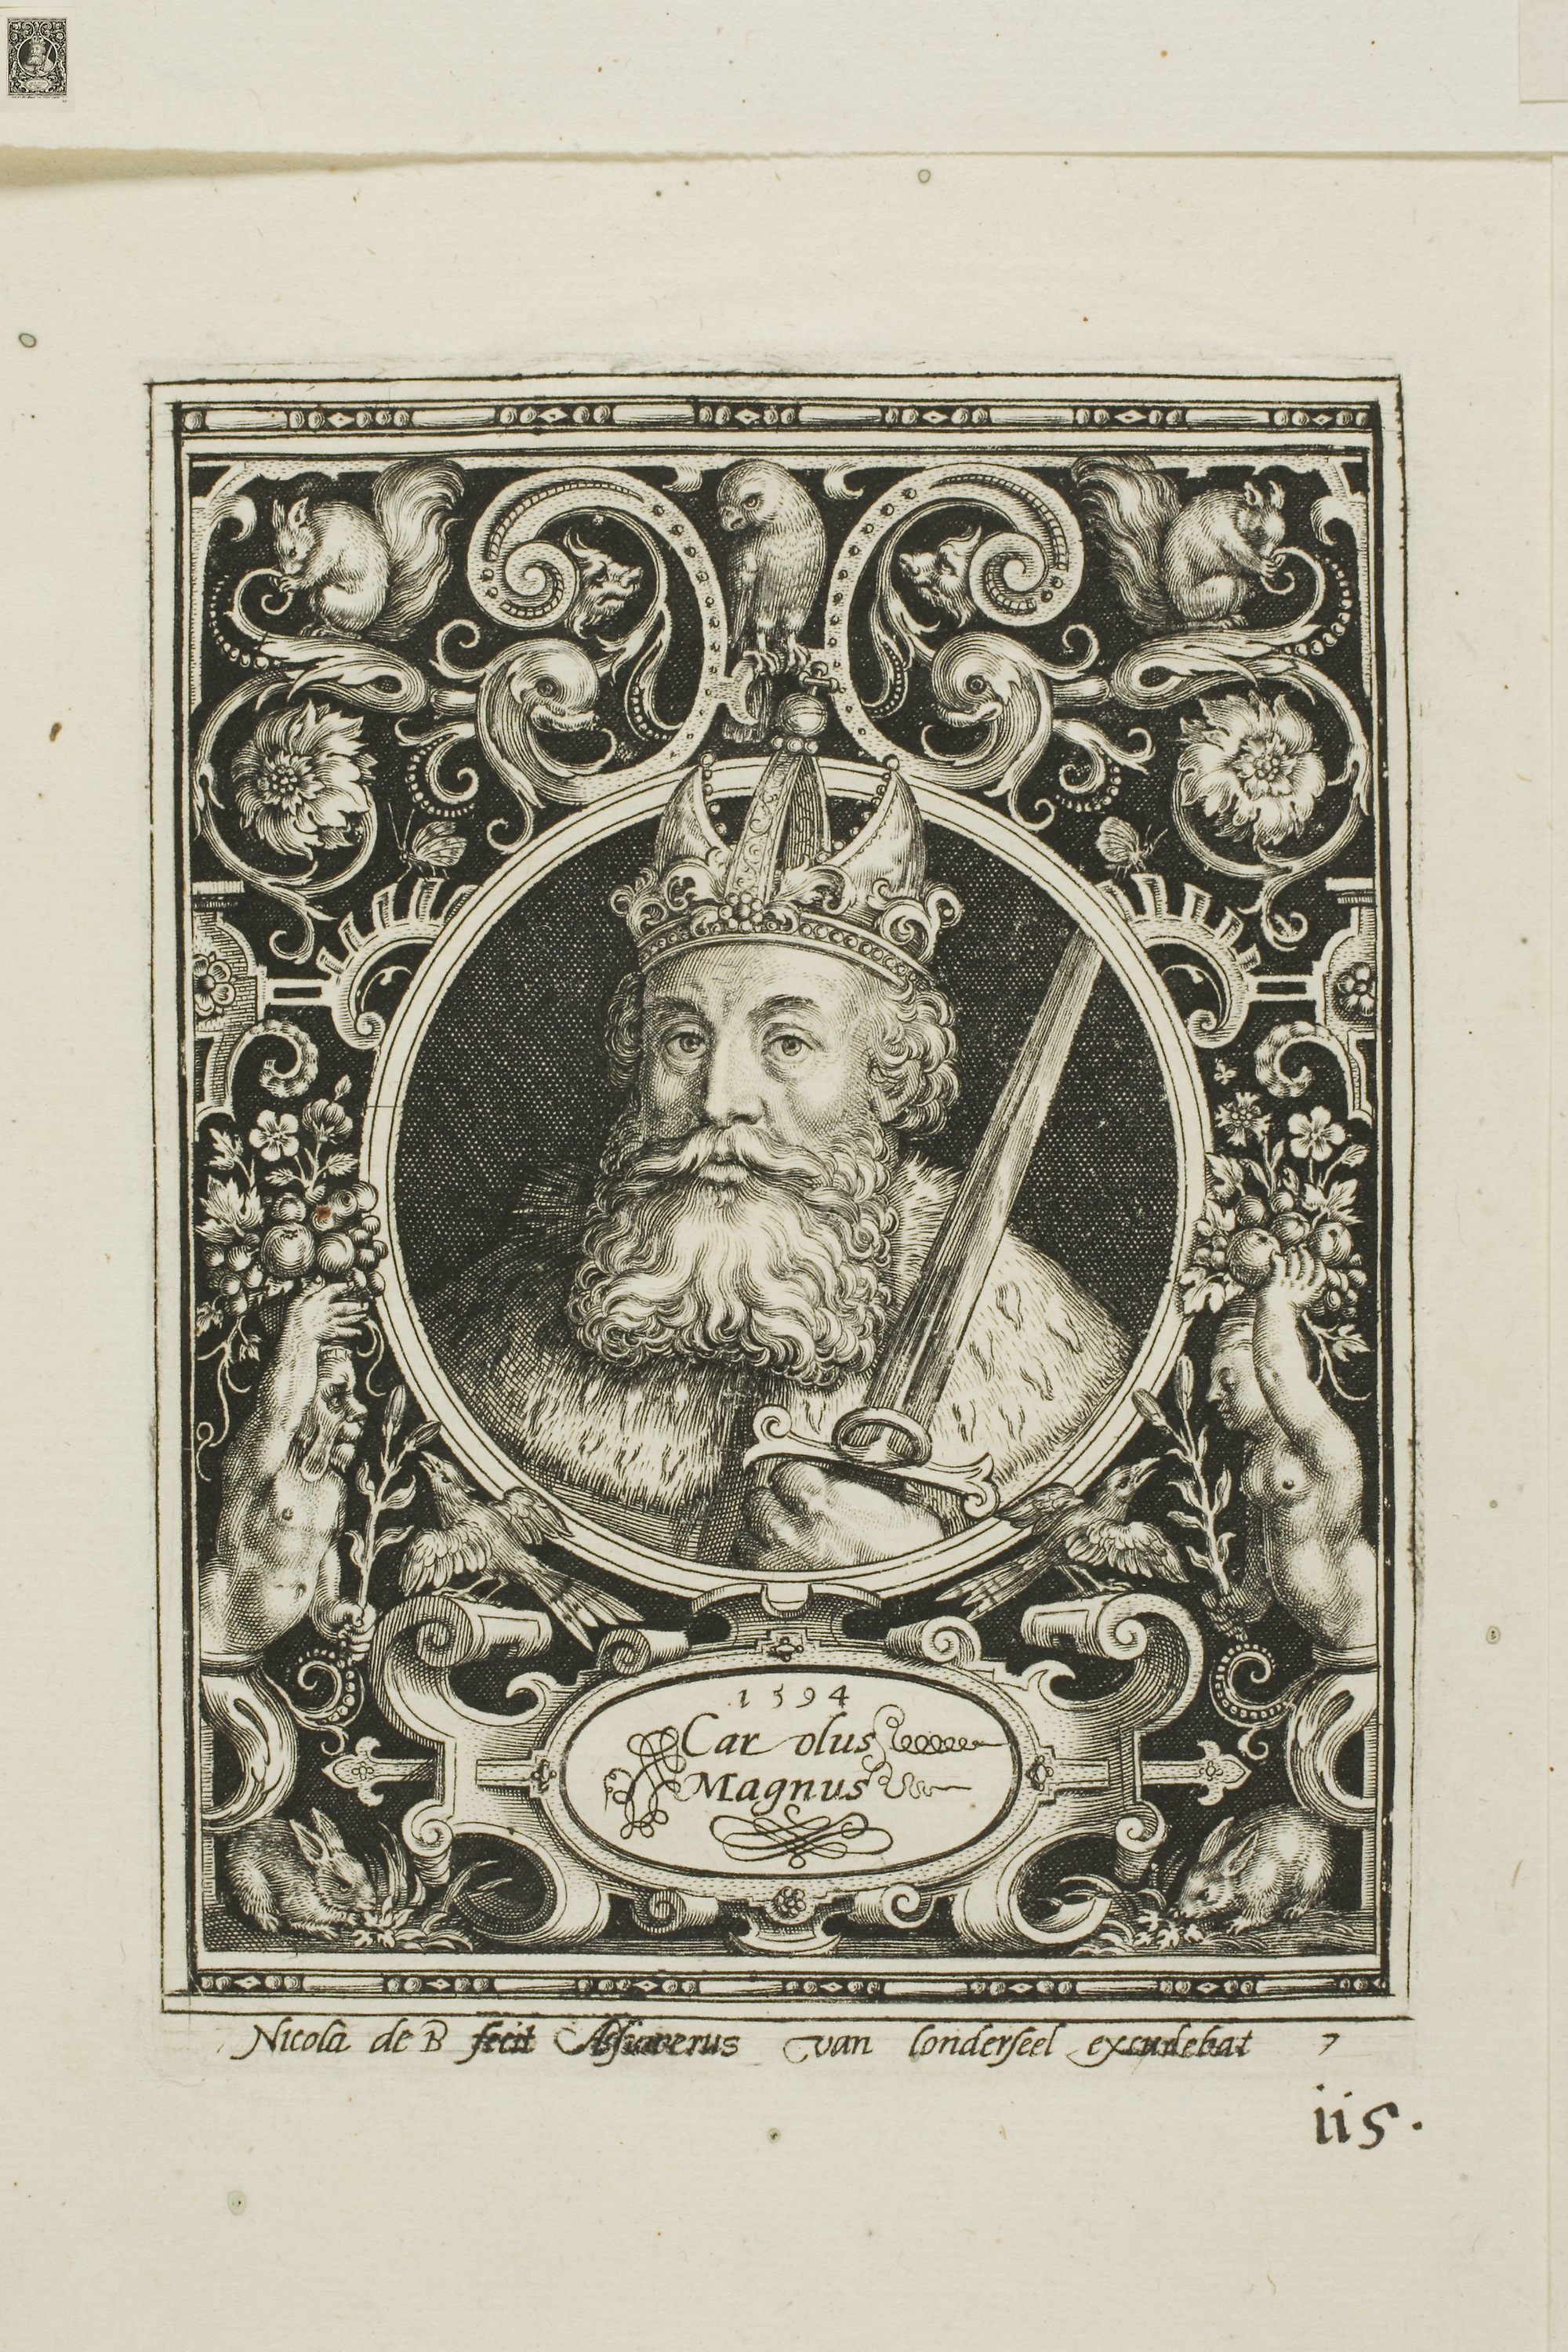
text, history, art, picture frame, black and white, font, illustration, visual arts, antique